Daniel Itzig

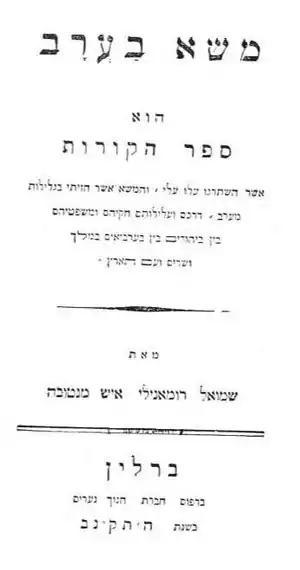
Book by Romineli commemorating Itzig in Berlin

Together with his son in law David Friedlander, Itzig was appointed to lead a committee which was to discuss ways to improve the Jewish civil and social standing in Prussia, which led to the removal of many restrictions. He funded early members of the Haskalah secular movement, including Rabbi Israel of Zamosch (Moses Mendelssohn's teacher), Samuel Rominow (an Italian Jewish artist) and Isaac Satanow.